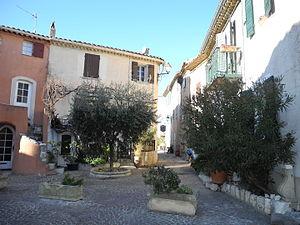
Place à Ventabren
Ventabren est une commune française des Bouches-du-Rhône, dont les habitants s'appellent les Ventabrennais.